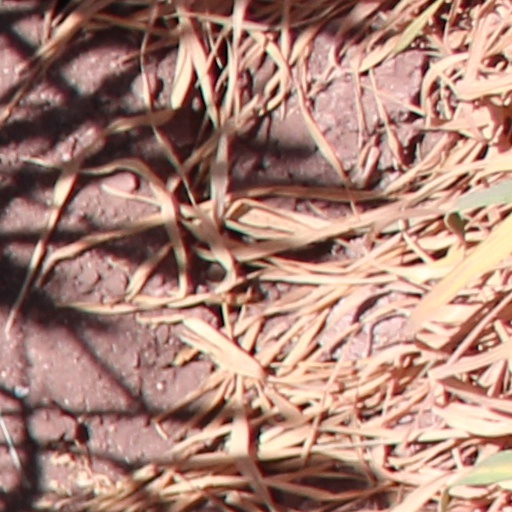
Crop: wheat